Filipino Americans

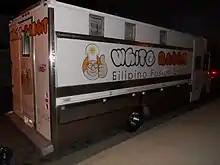
A Filipino fusion food truck in the greater Los Angeles area

Filipino Americans have traditionally been socially conservative, particularly with "second wave" immigrants; the first Filipino American elected to office was Peter Aduja. In the 2004 U.S. Presidential Election Republican president George W. Bush won the Filipino-American vote over John Kerry by nearly a two-to-one ratio, which followed strong support in the 2000 election. However, during the 2008 U.S. Presidential Election, Filipino Americans voted majority Democratic, with 50% to 58% of the community voting for President Barack Obama and 42% to 46% voting for Senator John McCain. The 2008 election marked the first time that a majority of Filipino Americans voted for a Democratic presidential candidate.